Keratoconus

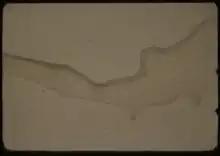
A specimen of keratoconic cornea taken out six years after diagnosis: thin stroma, wrinkled posterior surface

Despite considerable research, the cause of keratoconus remains unclear. Several sources suggest that keratoconus likely arises from a number of different factors: genetic, environmental or cellular, any of which may form the trigger for the onset of the disease. Once initiated, the disease normally develops by progressive dissolution of Bowman's layer, which lies between the corneal epithelium and stroma. As the two come into contact, cellular and structural changes in the cornea adversely affect its integrity and lead to the bulging and scarring characteristic of the disorder. Within any individual keratoconic cornea, regions of degenerative thinning coexisting with regions undergoing wound healing may be found. Scarring appears to be an aspect of the corneal degradation; however, a recent, large, multicenter study suggests abrasion by contact lenses may increase the likelihood of this finding by a factor over two.